International Monetary and Economic Conferences

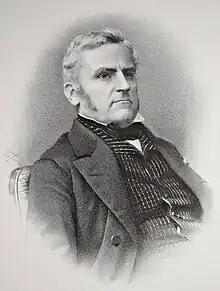
French statesman Félix Esquirou de Parieu (1815-1893) initiated the sequence of international monetary conferences

The international monetary and economic conferences were a series of gatherings held in the last third of the 19th century and the first half of the 20th century, culminating in the Bretton Woods Conference of 1944. The first four conferences in the 19th century focused on matters of coinage and the markets for gold and silver. After World War I, the scope of the conferences was expanded to matters of financial stability, then trade and economics more broadly; the two iterations in 1927 and 1933 were branded World Economic Conference. The latter of these, the London Economic Conference of 1933, ended in significant failure, and the formula of periodical international conferences was subsequently abandoned in favor of the permanent international financial institutions of the post-World War II order.